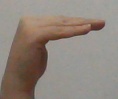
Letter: haa